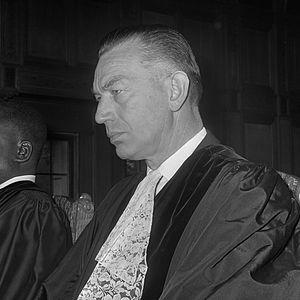
Max Sørensen, est un juriste danois. Il enseigna notamment le droit international à l'université d'Aarhus. Il fut chef de délégation aux deux conférences sur le droit de la mer en 1958 et 1960. Il fut également président de la Commission européenne des droits de l'homme. En outre il siégea comme juge à la Cour de justice des Communautés européennes.